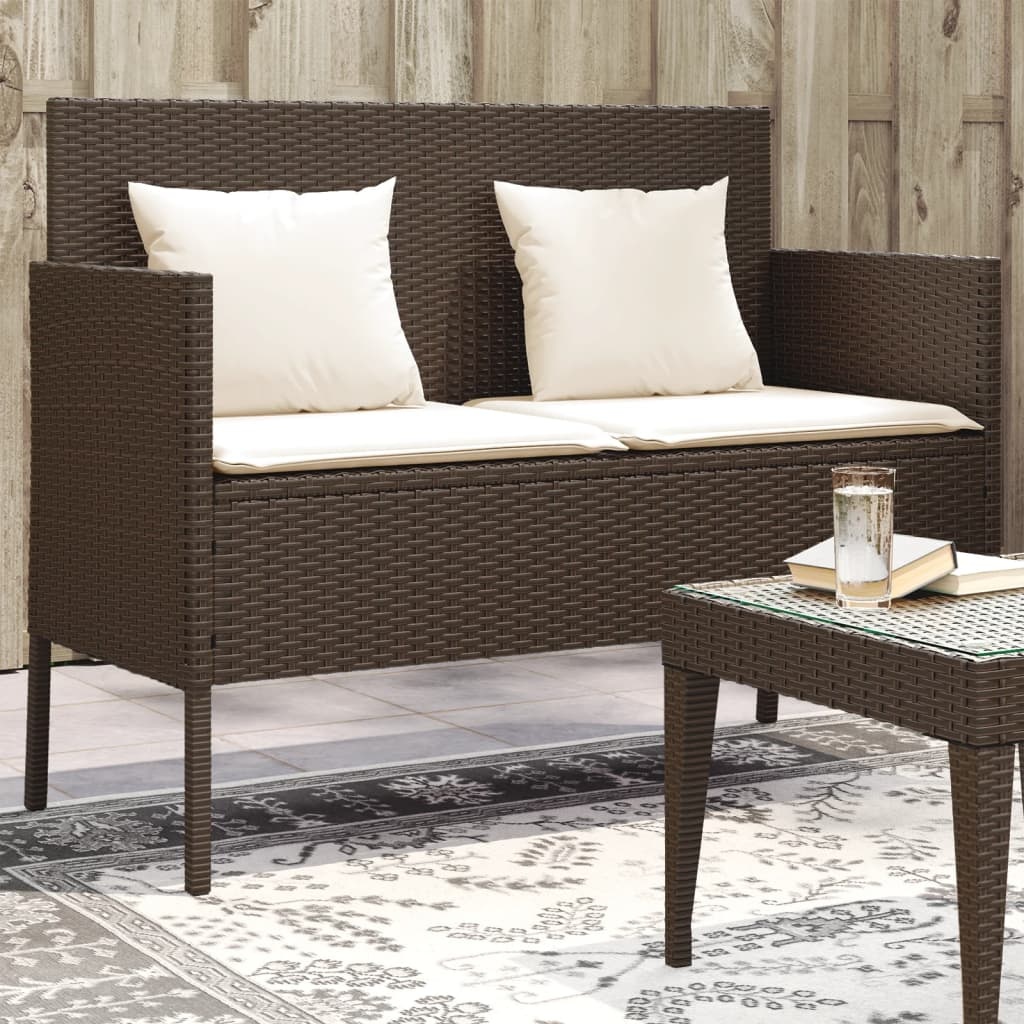
Gartenbank mit Kissen Braun Poly Rattan
Brand: vidaXL
Diese Gartenbank bietet nicht nur eine bequeme Sitzgelegenheit im Außenbereich, sondern eignet sich auch perfekt, um Gartenkissen, Gartengeräte, Handtücher und andere Gegenstände ordentlich und griffbereit aufzubewahren. Langlebiges Material: PE-Rattan, auch als Poly Rattan bekannt, ist ein robustes, pflegeleichtes synthetisches Material, das die Optik von natürlichem Rattan aufweist. Es kennzeichnet sich durch ein geringes Eigengewicht und lässt sich einfach reinigen. Aufgrund seiner Haltbarkeit und Witterungsbeständigkeit wird es häufig bei der Herstellung von Gartenmöbeln verwendet.Stauraum mit wasserfestem Beutel: Das Gartensofa verfügen über ein Staufach unter der Sitzfläche, das mit einem wasserfesten Beutel zur Aufbewahrung von Kissen, Spielzeug und anderen Gegenständen versehen ist. Der Innenbeutel lässt sich mit Klettverschlüssen sicher und stabil an den Gartenmöbeln befestigen.Bequemes Sitzerlebnis: Dank des dick gepolsterten Kissens bietet dieser Gartenhocker höchsten Sitzkomfort.Sicheres und einfaches Öffnen und Schließen: Die Gasfeder erleichtert das Öffnen des Deckels und verhindert das Einklemmen der Finger.Abnehmbarer und waschbarer Bezug: Diese Sitzkissen verfügen über abnehmbare Bezüge für einfaches Waschen und Pflegen. Gut zu wissen:Wir empfehlen dir, deine Gartenmöbel mit einer wasserdichten Hülle zu schützen, um lange Zeit eine ansprechende Optik aufzuweisen. Gartenbank: Farbe: Braun Material: PE-Rattan, pulverbeschichteter Stahl Abmessungen: 113 x 61 x 87 cm (B x T x H) Sitzgröße: 105 x 48 cm (B x T) Sitzhöhe vom Boden: 40 cm Armlehnenhöhe vom Boden: 60 cm Maximale Tragfähigkeit (pro Sitz ): 110 kg UV-beständig Zusammenbau erforderlich: Ja Kissen: Farbe: Cremeweiß Bezugsmaterial: Stoff (100% Polyester) Füllmaterial des Sitzkissen: Schaumstoff Füllmaterial des Rückenkissens: Baumwollfaser Abmessungen des Sitzkissens: 52 x 48 x 2 cm (B x T x H) Abmessungen des Rückenkissens: 35 x 35 x 10 cm (L x B x T) Lieferung umfasst: 1 x Gartenbank mit Stauraum und wasserfestem Beutel 2 x Rückenkissen 2 x Sitzkissen mit abnehmbarem und waschbarem Bezug Maximal 110 kg pro Sitzplatz. Achte auf die Gefahr von offenem Feuer und anderen starken Wärmequellen in der Nähe des Produkts.
Category: Furniture > Outdoor Furniture > Outdoor Seating > Outdoor Benches > Storage Benches